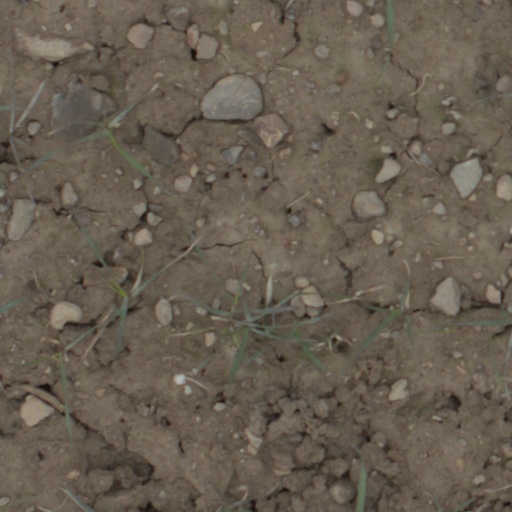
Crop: wheat